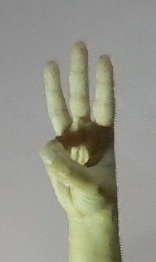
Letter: thaa